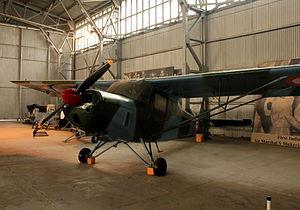
Le HAL HAOP-27 Krishak est un avion d'observation indien conçu à la fin des années 1950. Sa mise en service est relativement tardive du fait de l'absence d'acheteurs dans un premier temps. Par la suite, l'armée de l'air indienne dut remplacer ses Auster AOP.6 et AOP.9 et acheta donc 70 Krishak. Il fut remplacé au milieu des années 1970 par le HAL Cheetah.